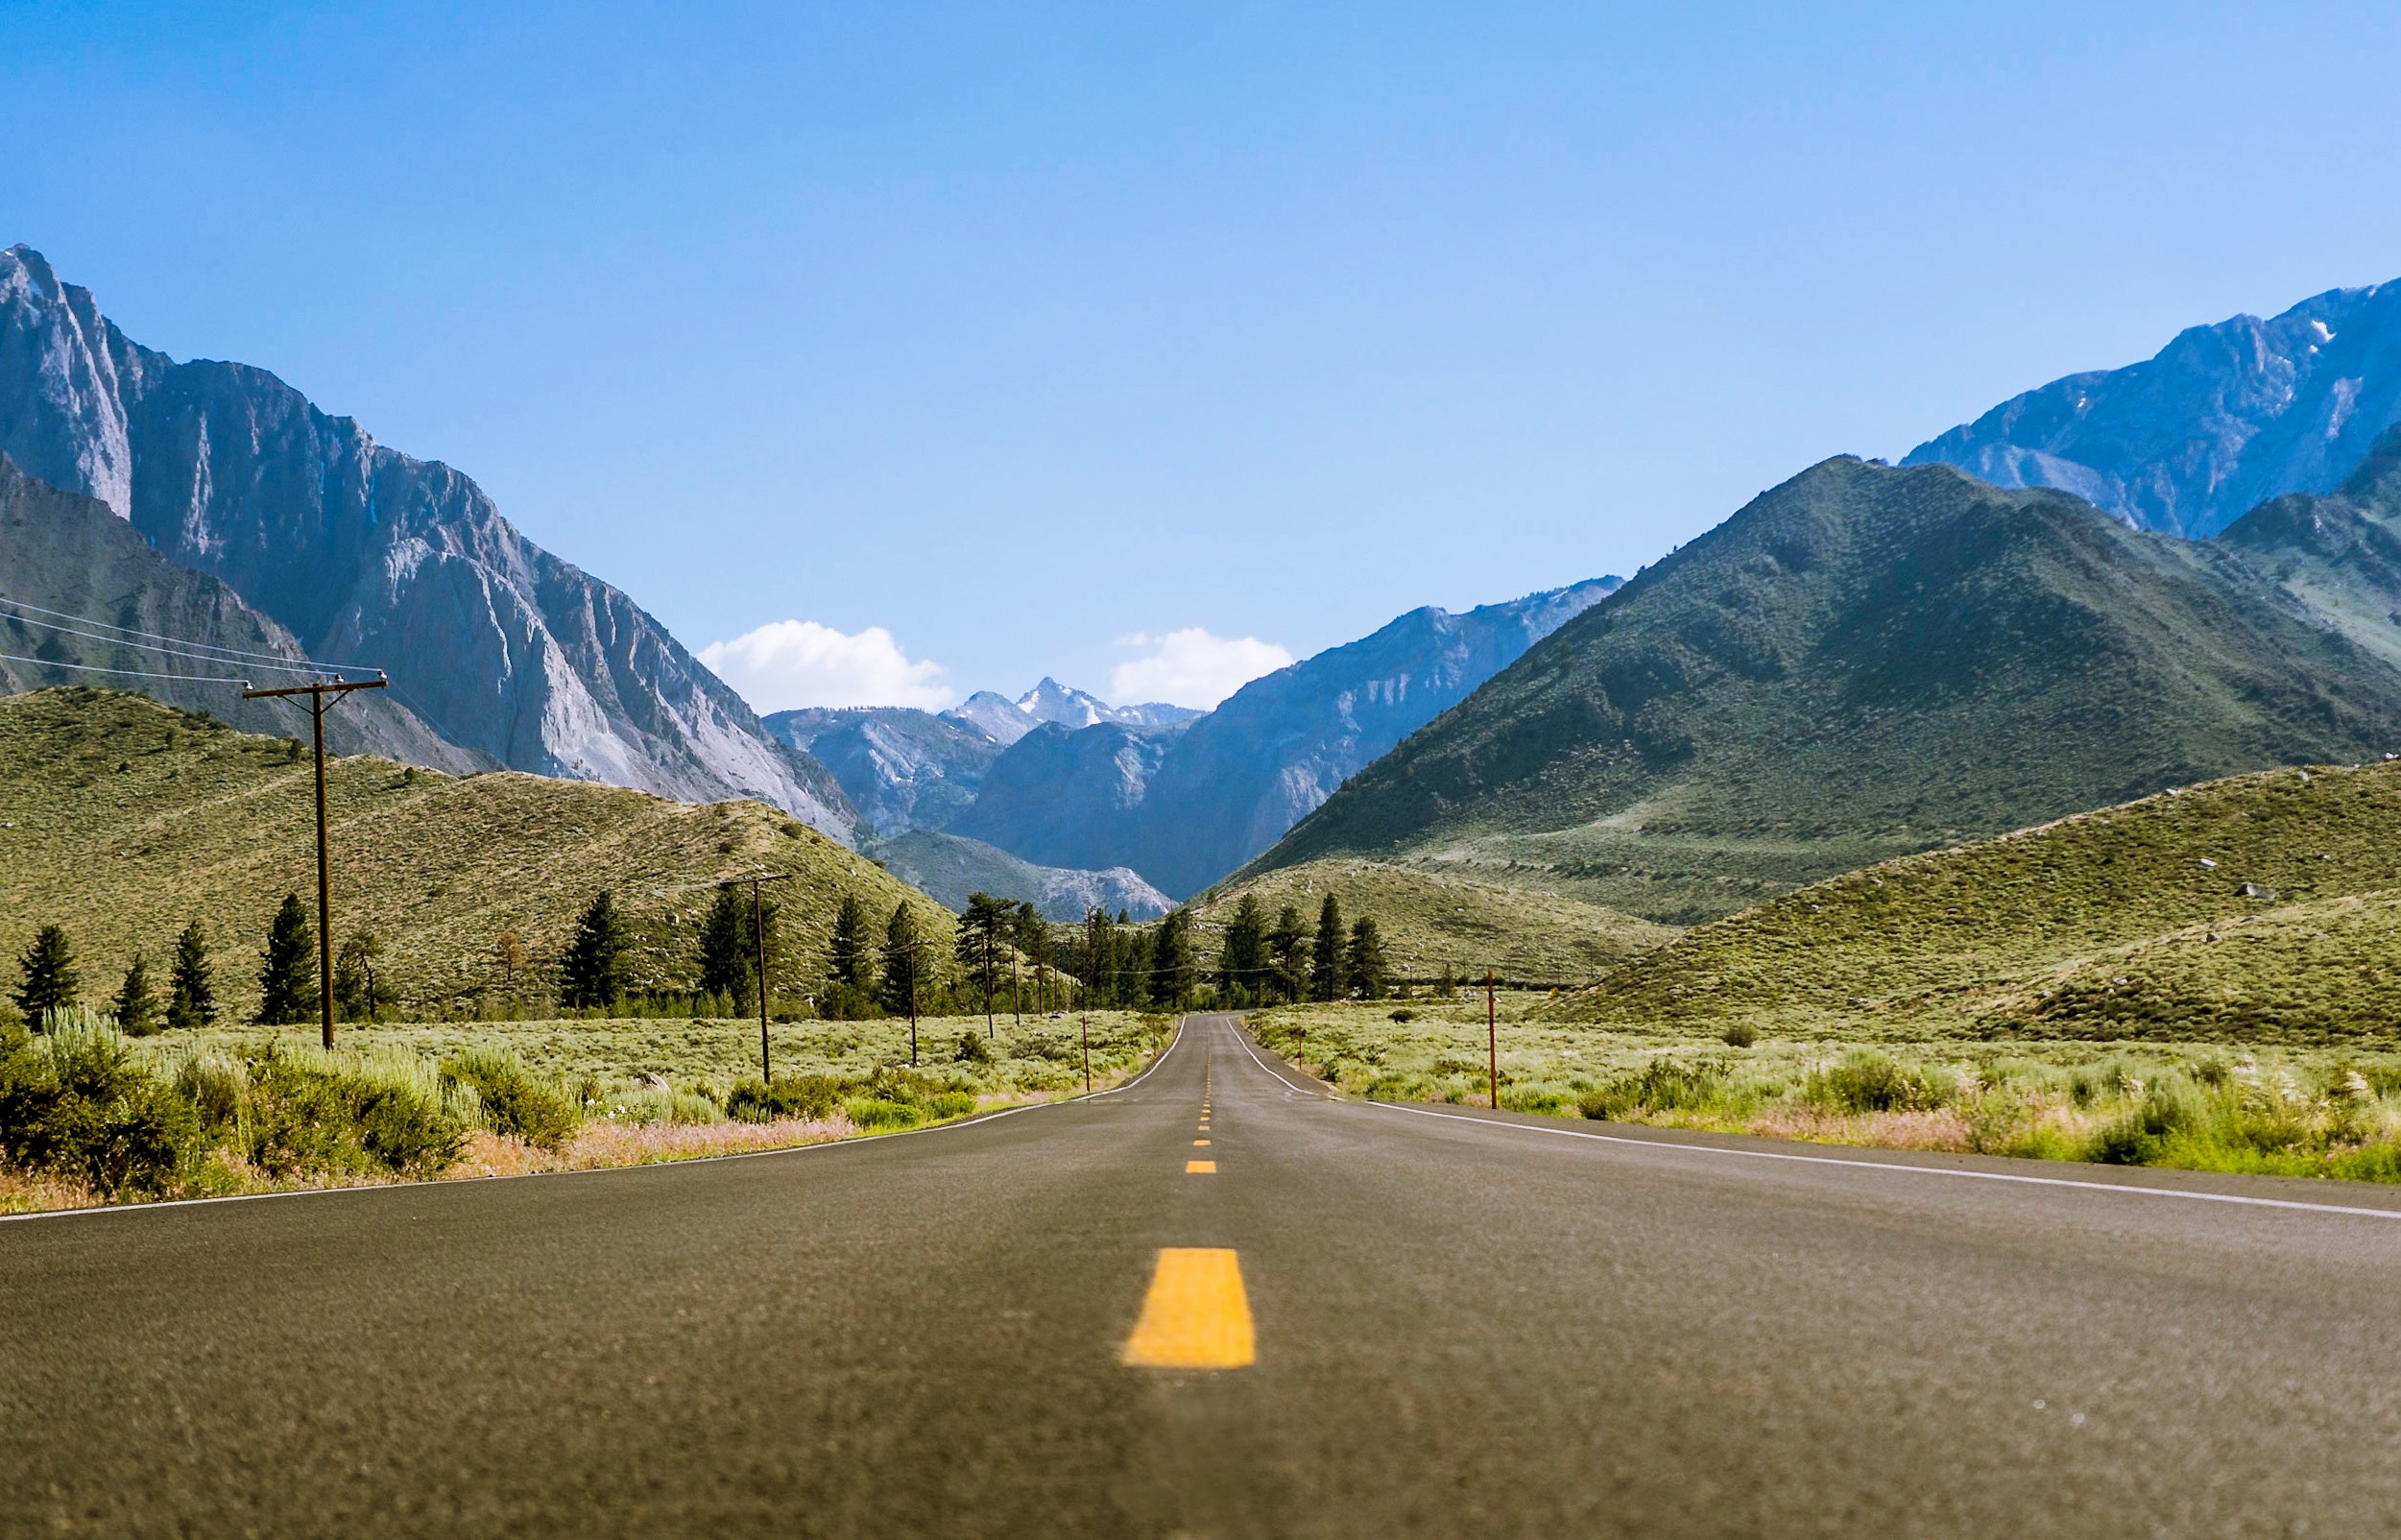
landscape, nature, mountain, road, highway, valley, mountain range, road trip, alps, infrastructure, plateau, landform, mountain pass, geographical feature, mountainous landforms